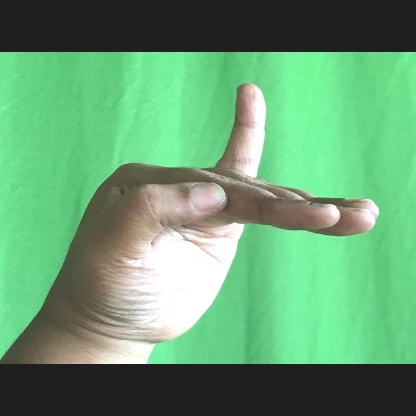
Mudra: Hamsapaksha